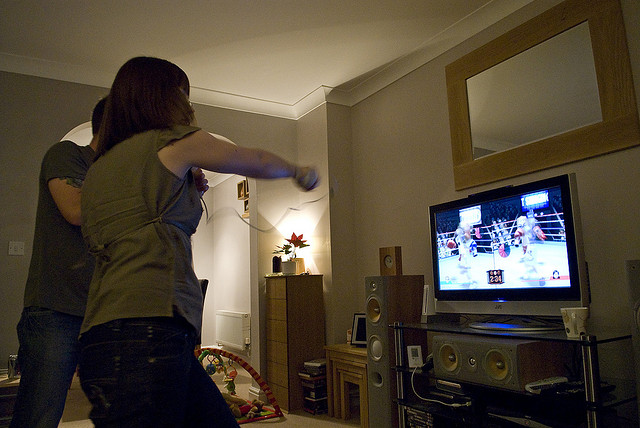
user: Given an image and a question. Answer the question in a short answer. Question: What sport video game are they playing? Short Answer:
assistant: box